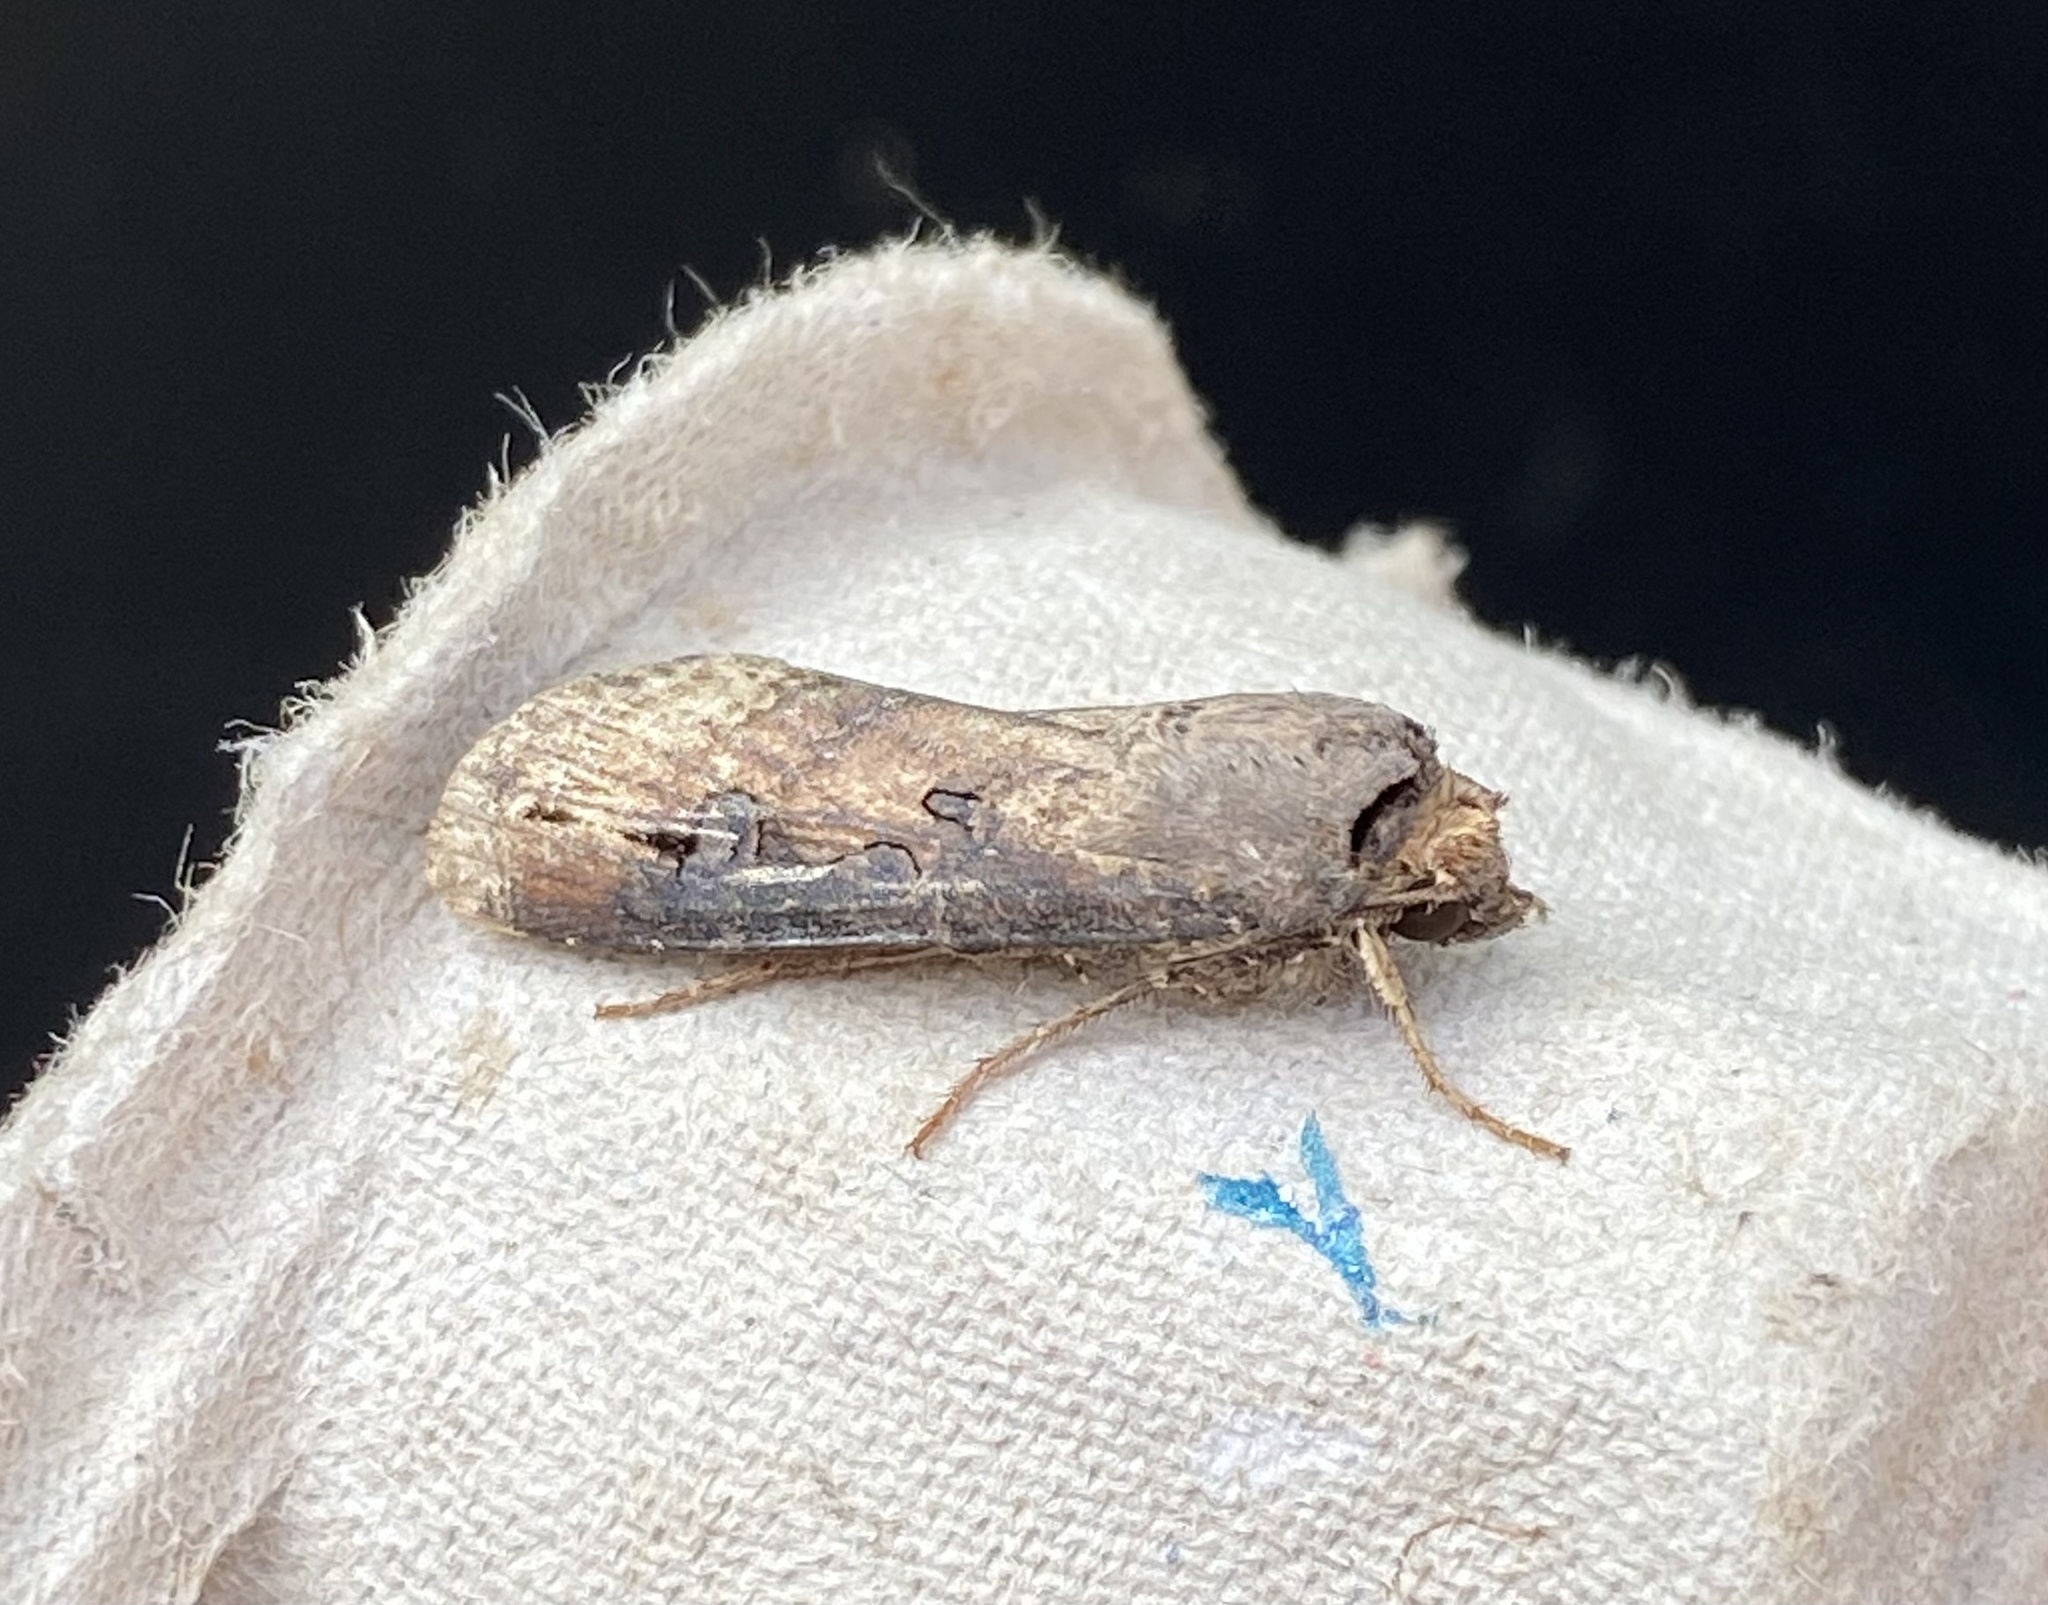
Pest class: cutworms